Gustaf Dyrsch

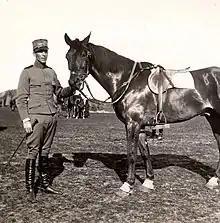

Karl Gustaf Wilhelm Dyrsch (28 August 1890 – 7 May 1974) was a Swedish Army officer and horse rider who competed in the 1920 Summer Olympics. He and his horse "Salamis" were part of the Swedish team that won the gold medal in eventing. However, Dyrsch did not receive a medal as he failed to complete his individual routine.